Parable of the Good Samaritan

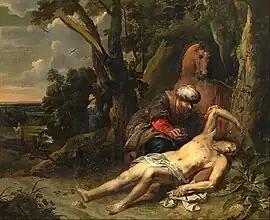
"Parable of the Good Samaritan" by Balthasar van Cortbemde (1647) shows the Good Samaritan tending the injured man while the Levite and priest are also shown in the distance.

John Calvin was not impressed by Origen's allegorical reading: